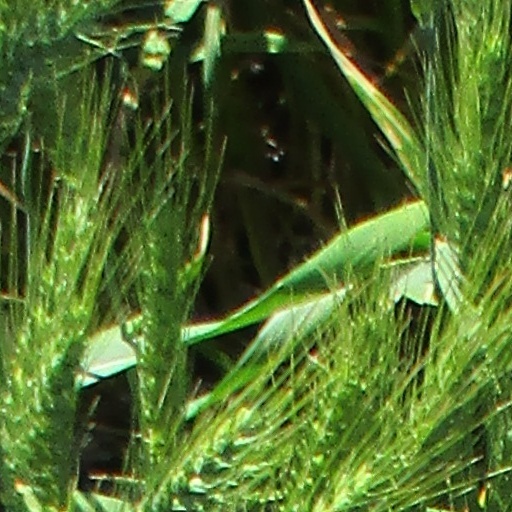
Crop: wheat